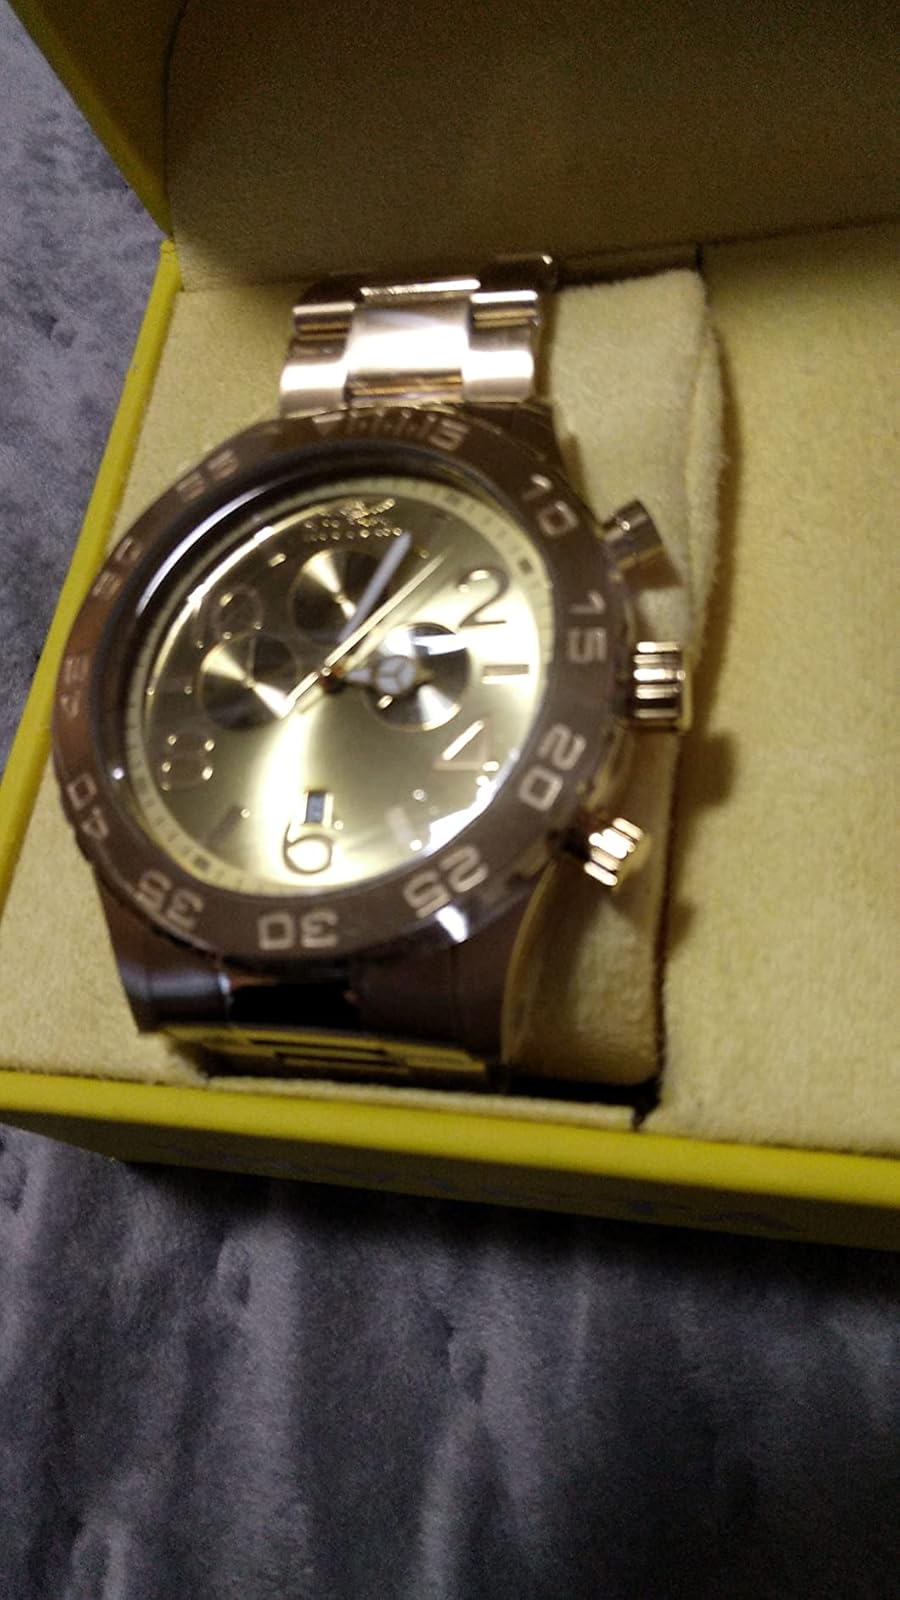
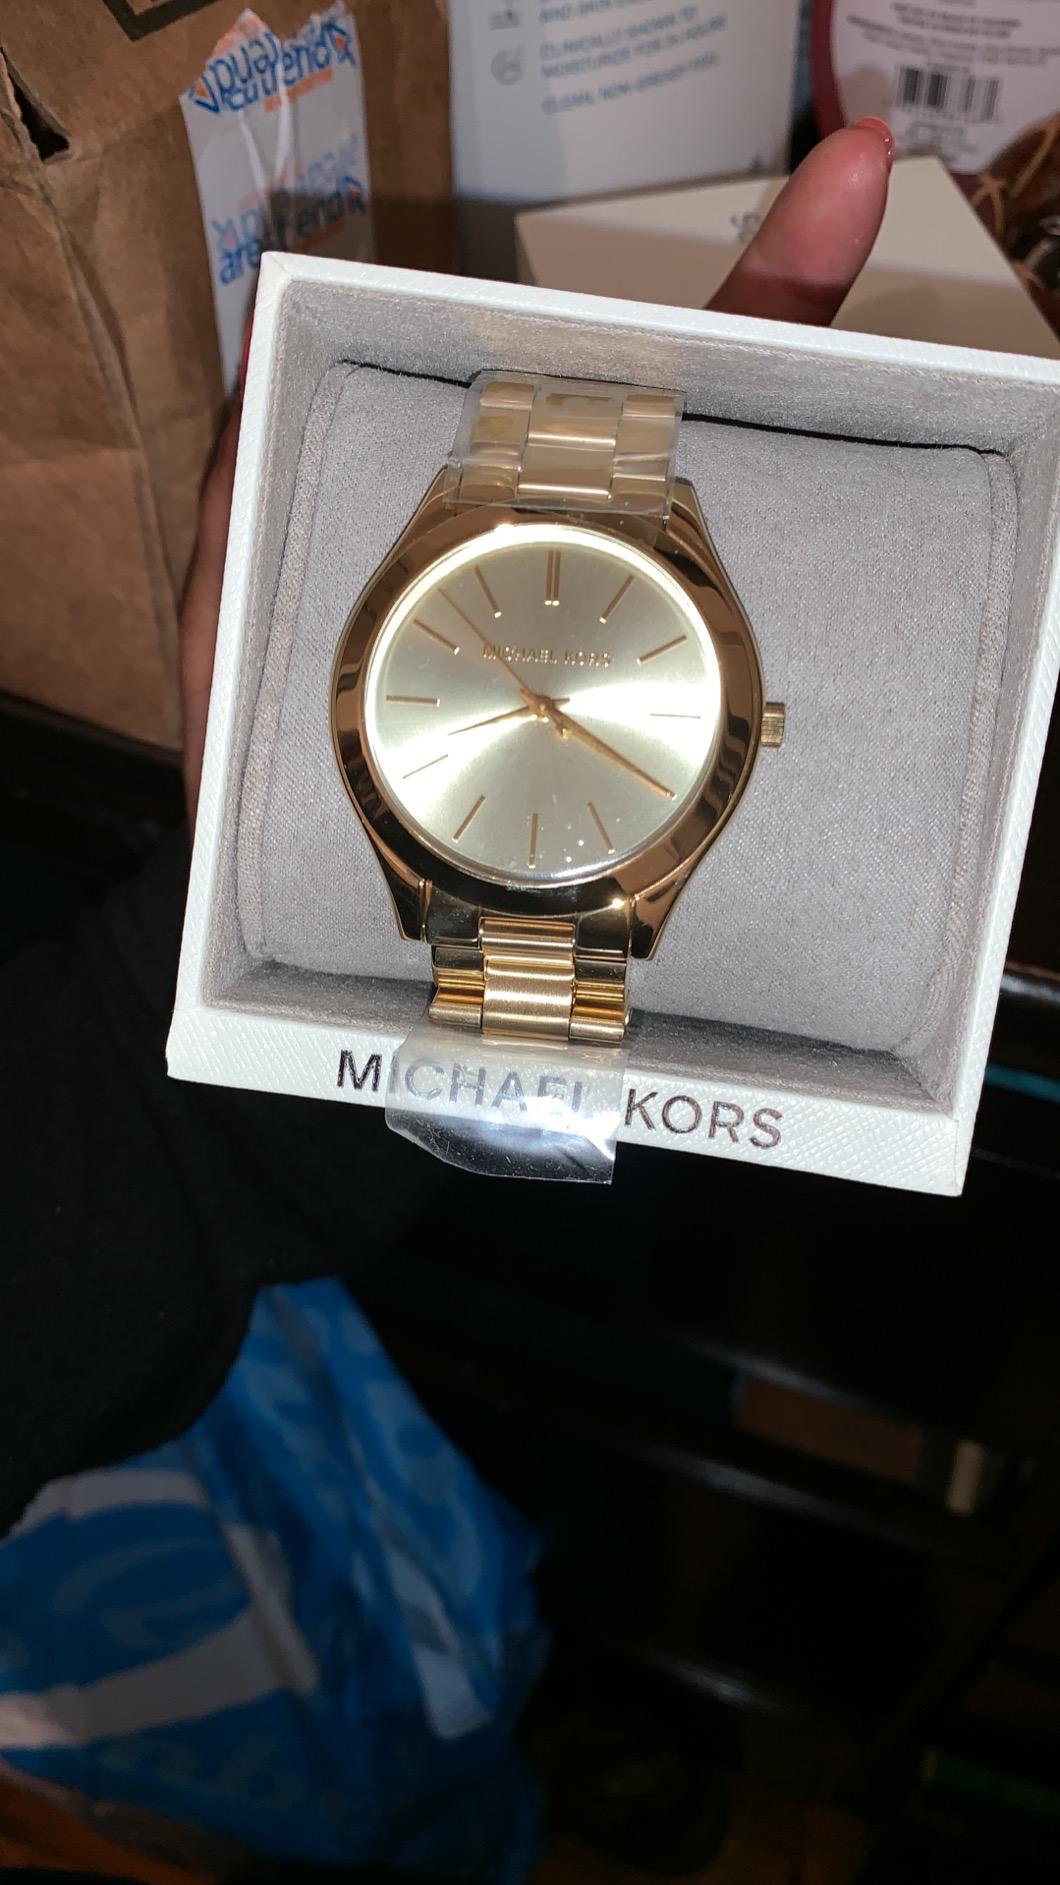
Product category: accessories_watch
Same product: no